Cornell gorge suicides

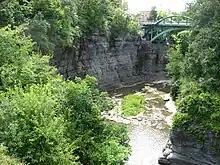
Cornell's Thurston Avenue Bridge in 2009

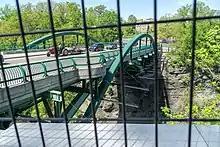
The same bridge in 2018, after installation of suicide nets

The Cornell gorge suicides were a series of suicides at Cornell University beginning in the 1970s and including a high-profile cluster of six suicides in the 2009–10 school year. The suicides occurred on bridges that span several gorges on Cornell's Ithaca campus.